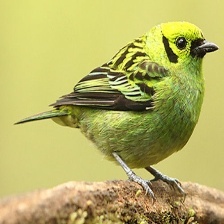
Species: EMERALD TANAGER
Scientific name: TANGARA FLORIDA